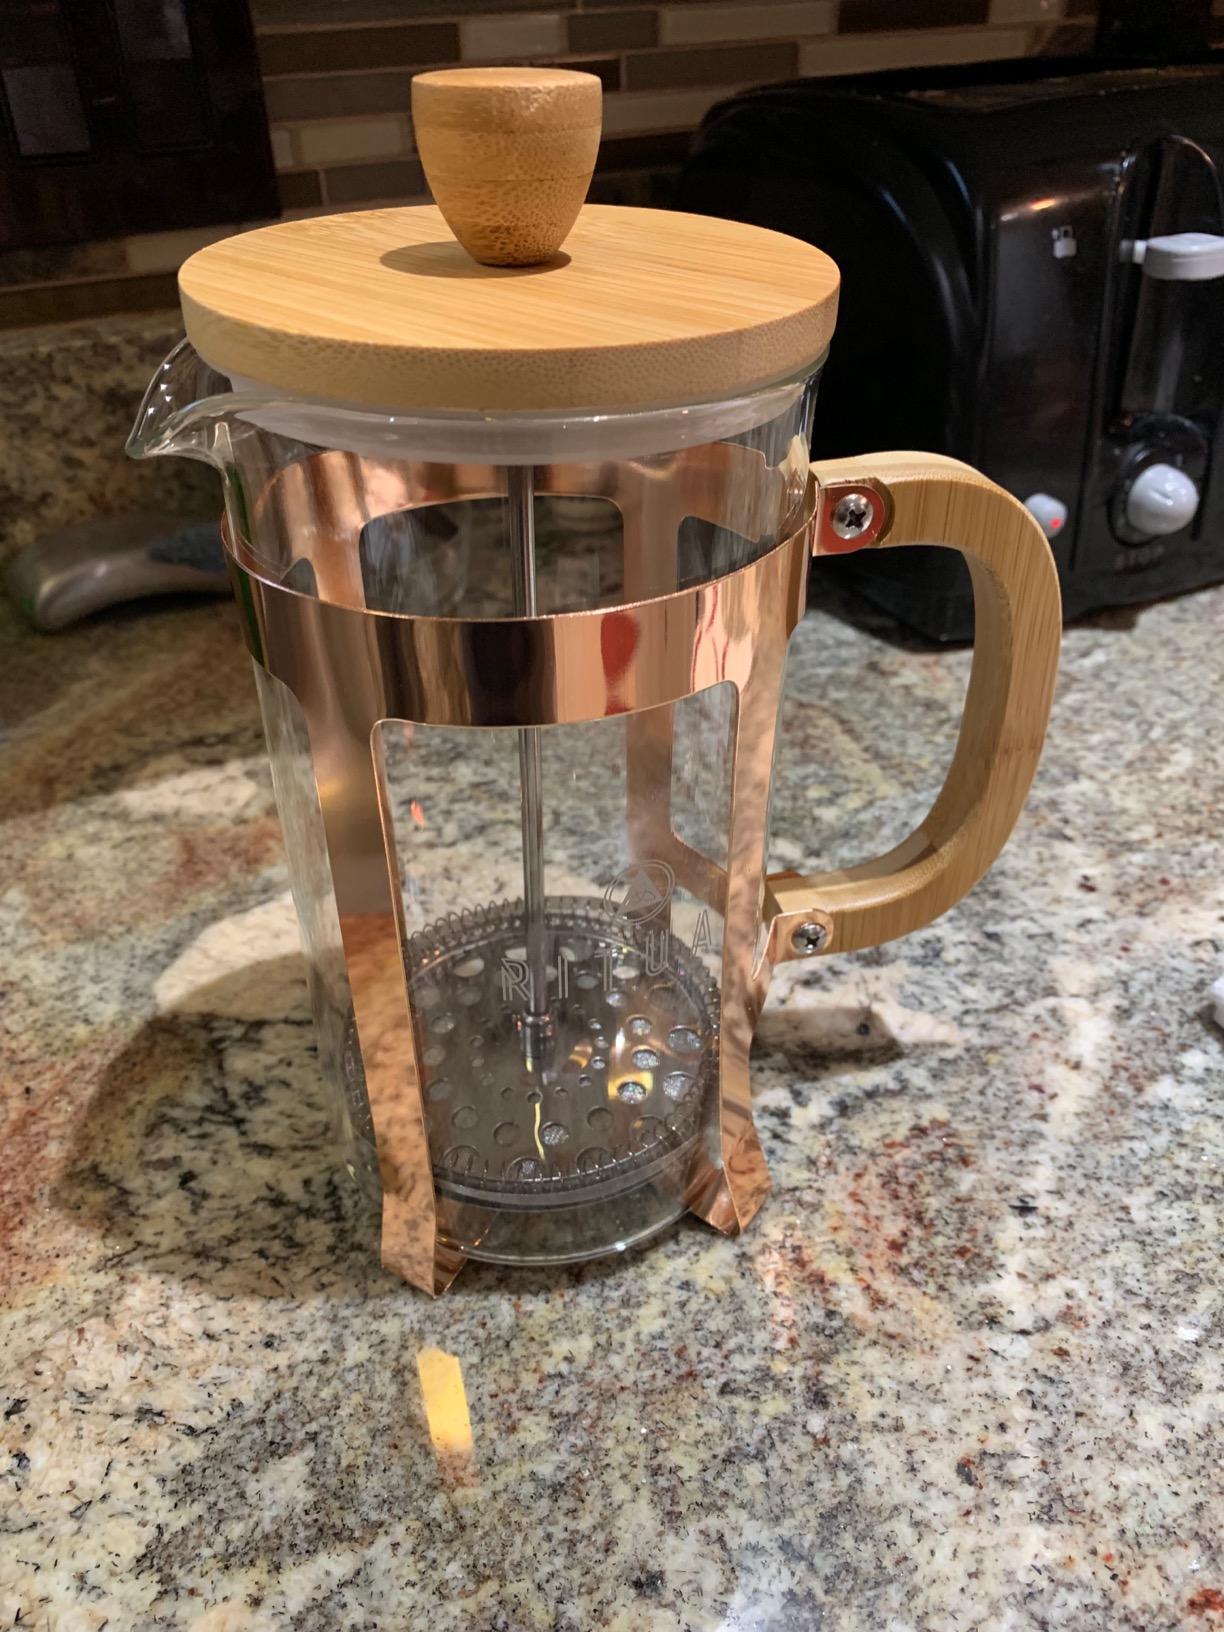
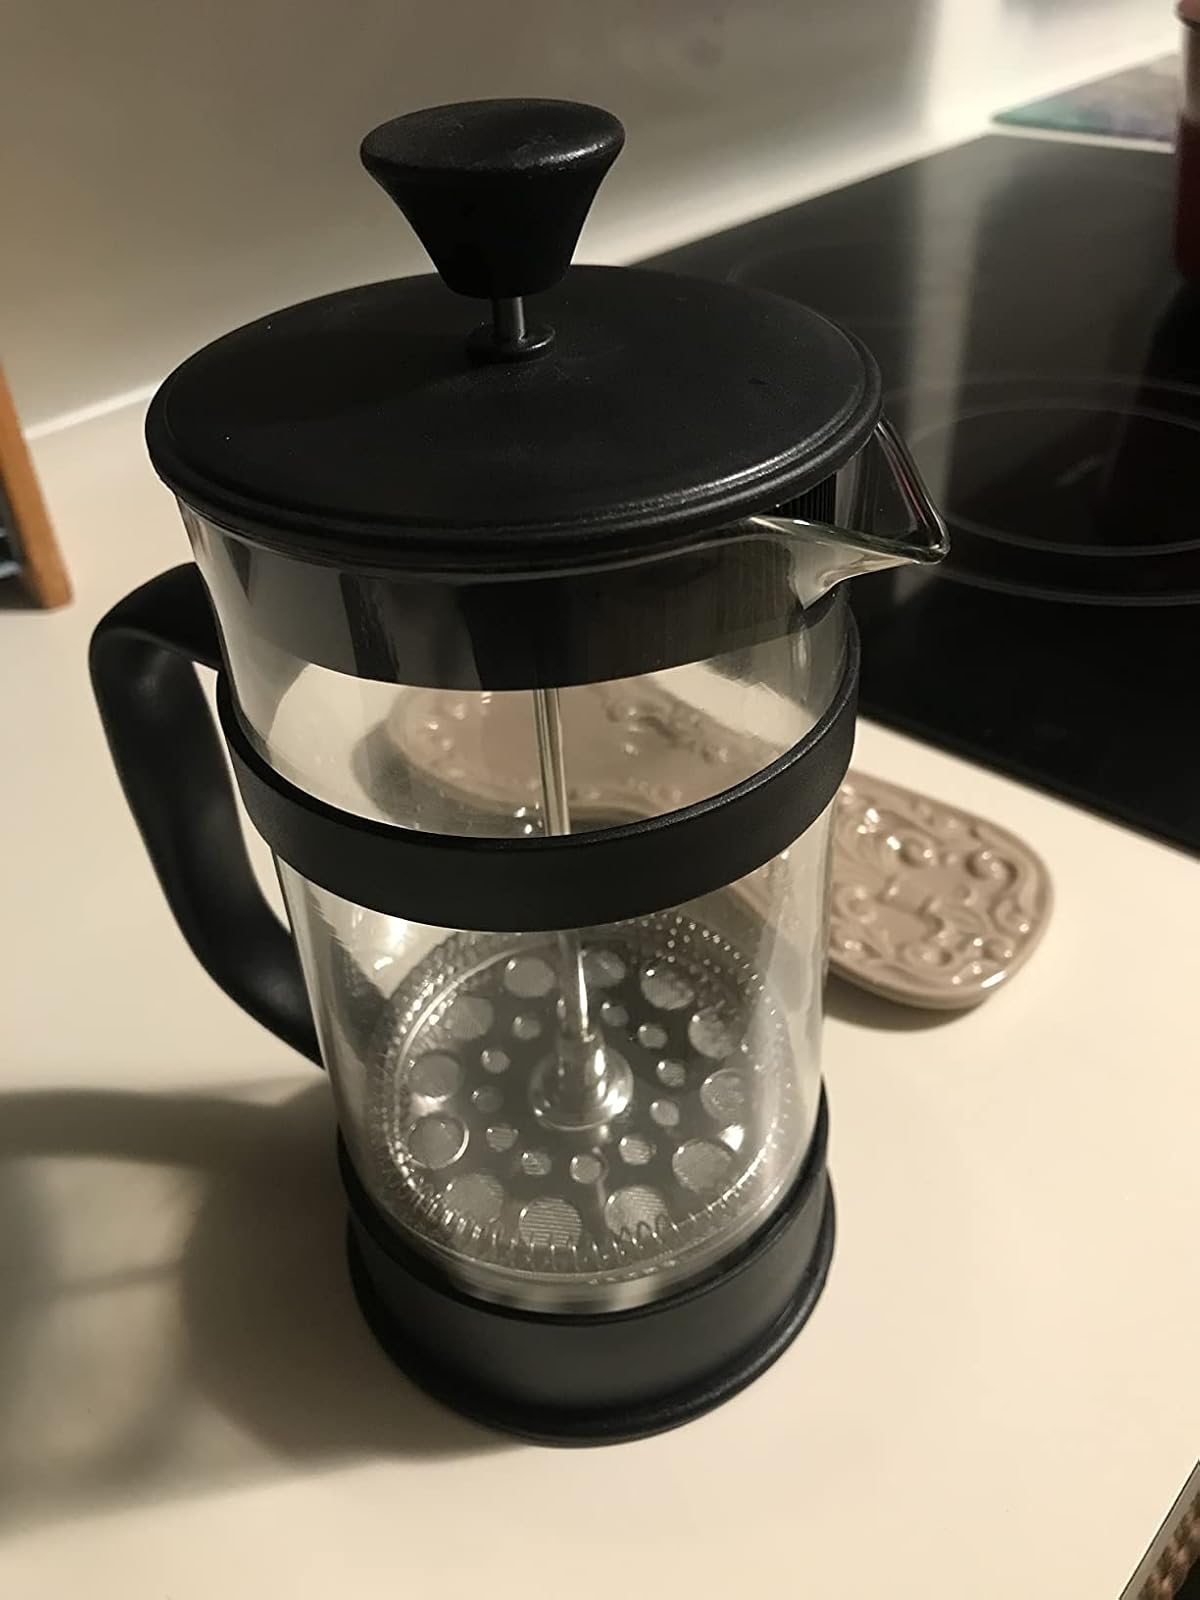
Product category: items_tea
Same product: no